Speech from the throne

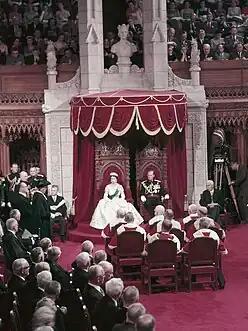
Queen Elizabeth II (left, seated with Prince Philip, Duke of Edinburgh, right) delivers the Speech from the Throne from the Canadian Senate throne, 1957.

In the Commonwealth realms, the speech from the throne is an oration that forms part of a ceremony marking the opening of parliament. Some records indicate the ceremony has taken place since the Middle Ages, while others place its origins in the 16th century, when England was still an absolute monarchy. The speech explained to parliament the reasons it was summoned and sometimes set out the sovereign's policies and objectives. The monarch would sometimes speak to parliament in person; Edward III (in 1365), Richard II, and Edward IV did so to both houses of parliament on multiple separate occasions.